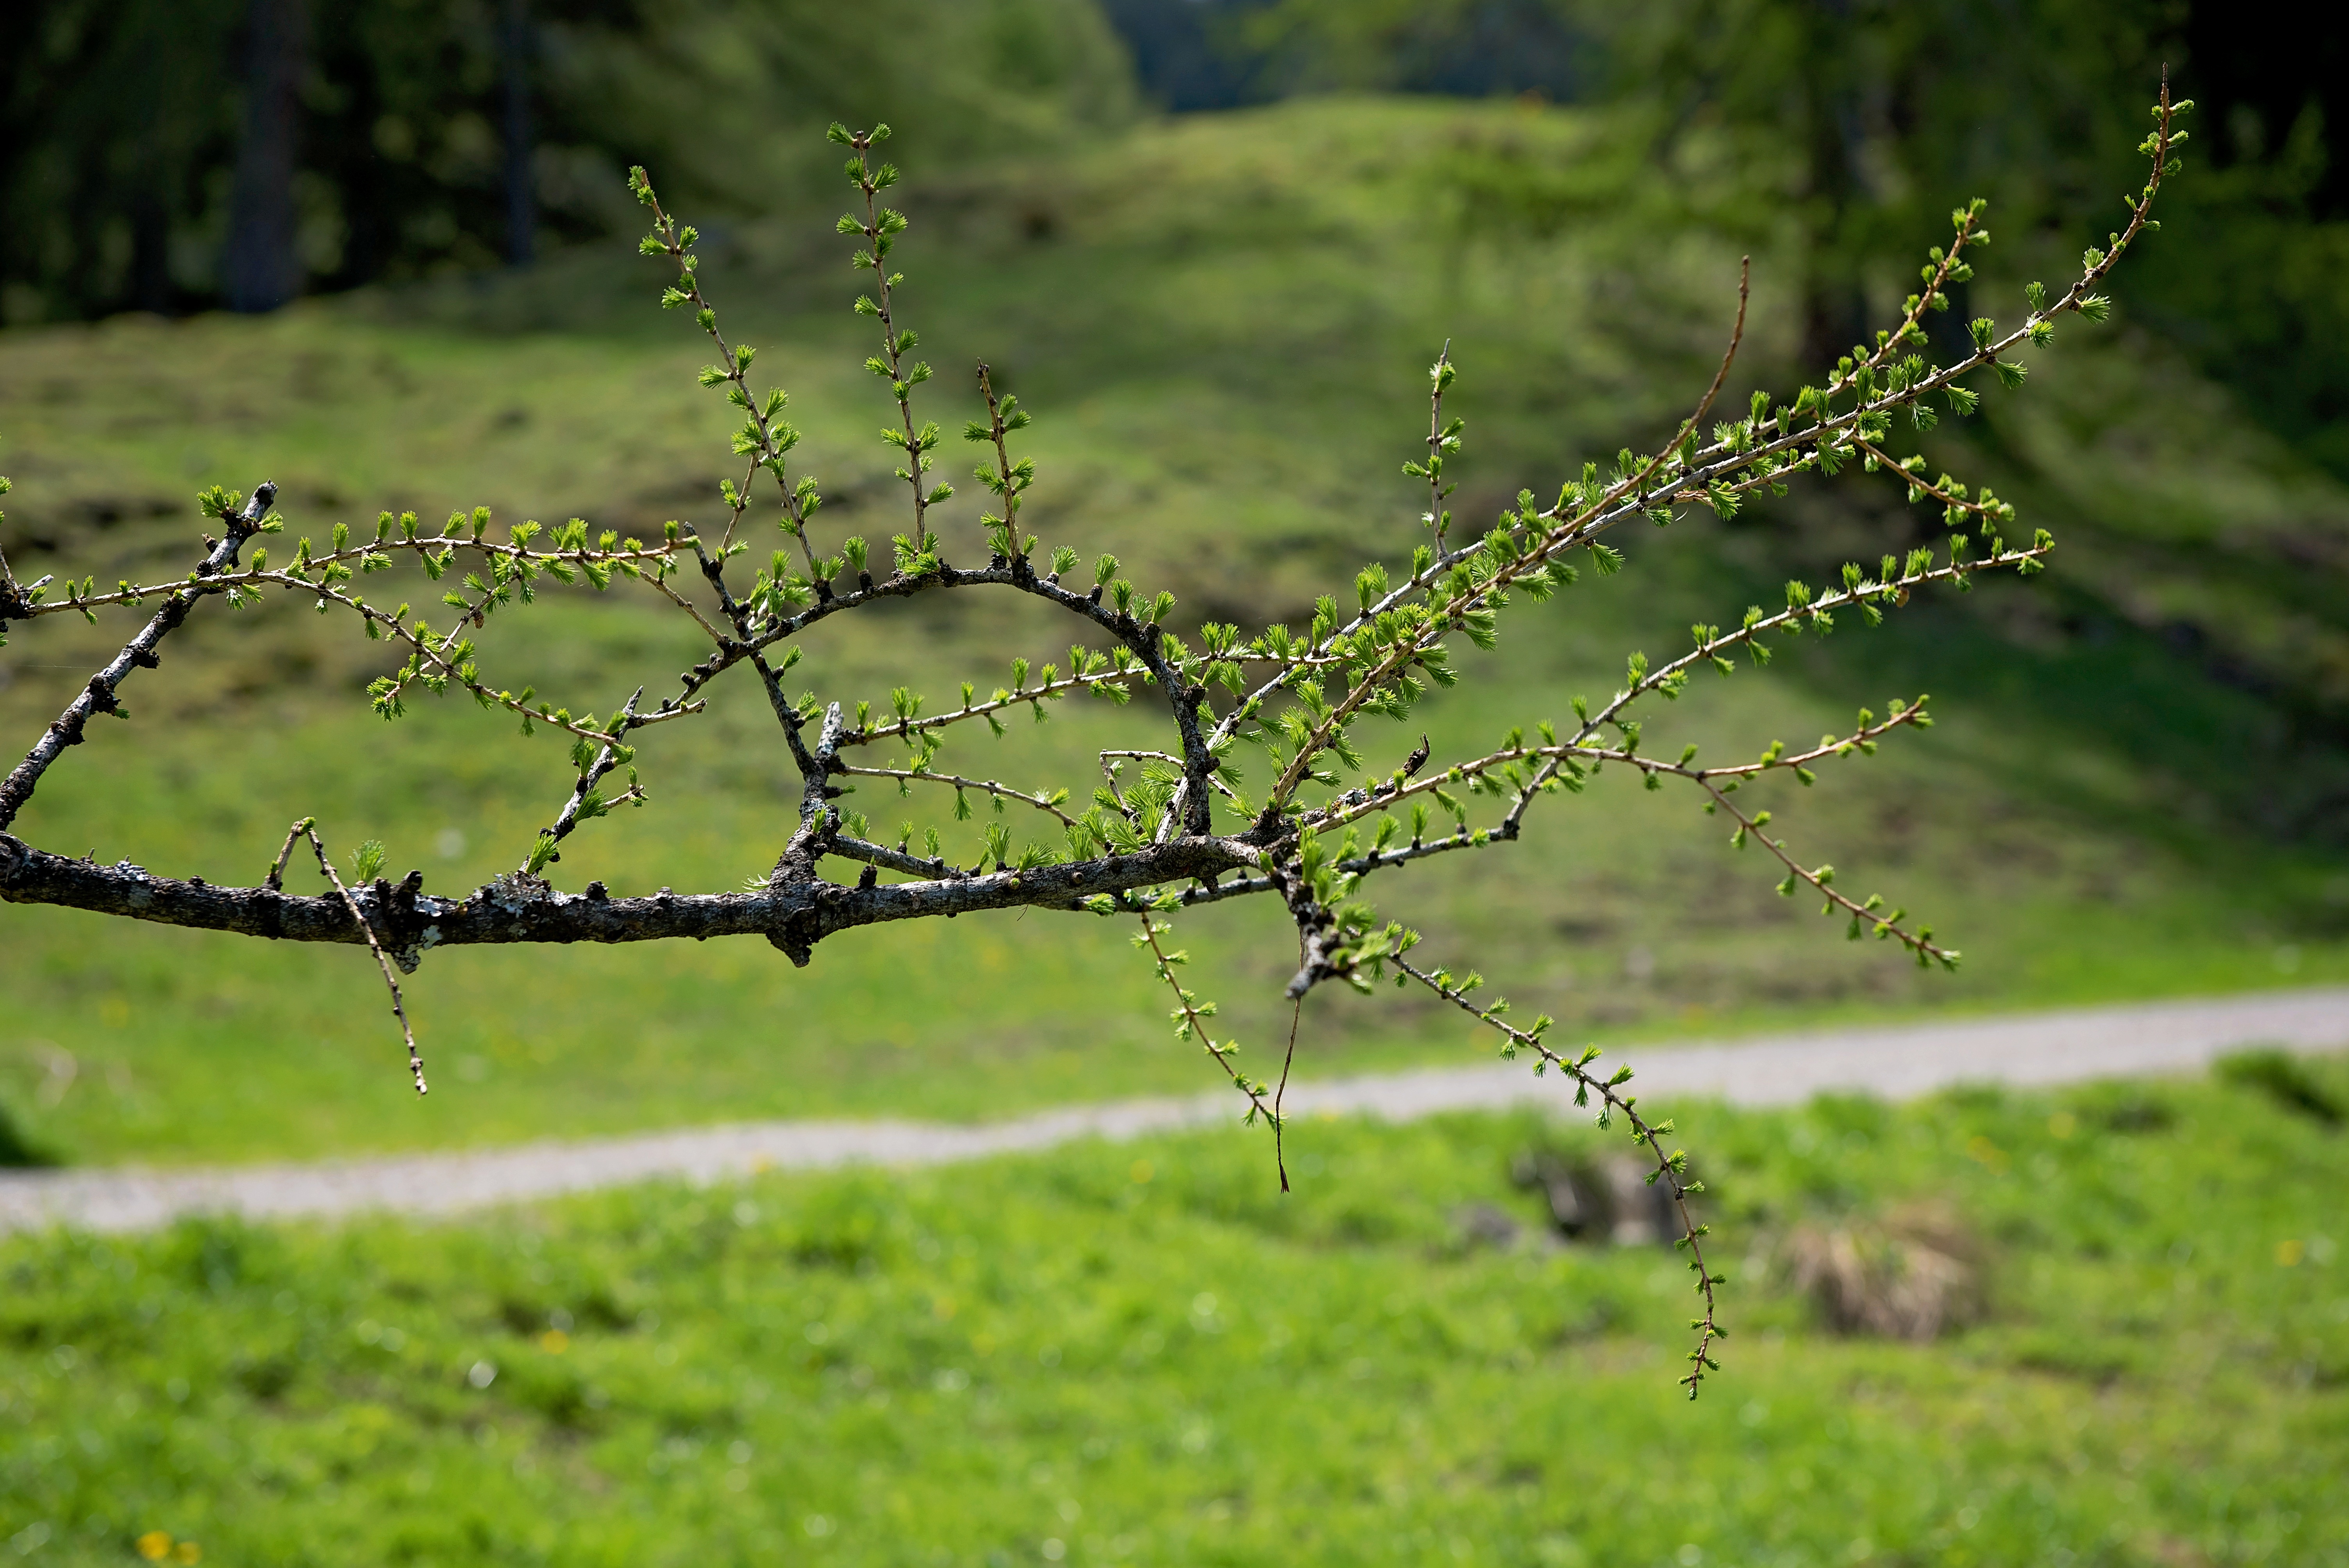
tree, water, nature, forest, grass, branch, blossom, plant, meadow, sunlight, leaf, flower, wildlife, green, autumn, botany, flora, woodland, habitat, larch, rural area, grass family, woody plant